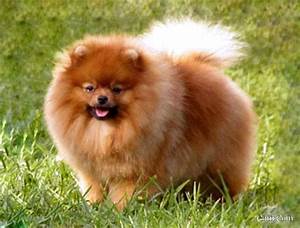
Label: cane